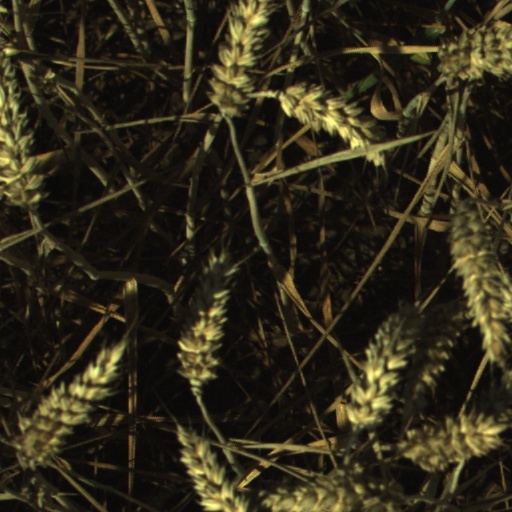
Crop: wheat